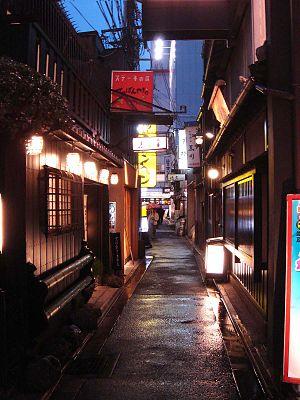
Ruelle de Ponto-chô, à Kyôto
Le hanamachi ou kagai est le nom que l'on donne aux quartiers du Japon dans lesquels vivent et exercent les geishas. On y trouve notamment les okiya, les ochaya ainsi que tous les commerces liés aux activités et besoins des geishas.
Ponto-chō est un quartier de la ville de Kyōto au Japon qui est connu pour abriter des geishas. L'architecture japonaise traditionnelle est particulièrement bien représentée et préservée dans ce quartier.
Une geisha, aussi appelée geiko ou geigi, est au Japon une artiste et une dame de compagnie, qui consacre sa vie à la pratique artistique raffinée des arts traditionnels japonais pour des prestations d'accompagnement et de divertissement, pour une clientèle très aisée. Elle cultive le raffinement artistique dans divers domaines tels que l'habillement en kimono, la musique classique, la danse, les rapports sociaux et la conversation, des jeux... Le mot « geisha » peut s’interpréter comme « personne d’arts » ou « femme qui excelle dans le métier de l'art ».